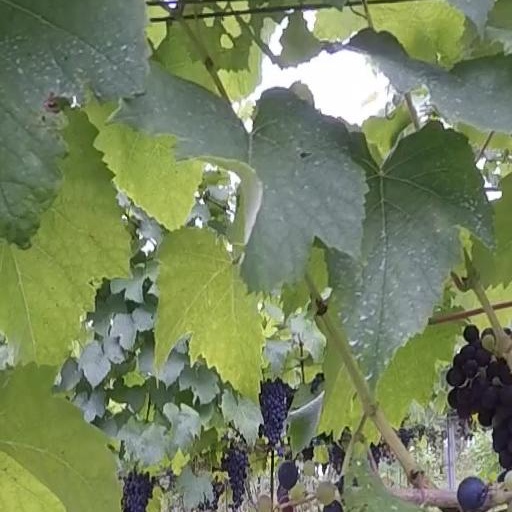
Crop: grape